Franz Nikolaus Finck

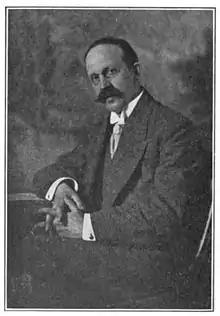
Franz Nikolaus Finck

Franz Nikolaus Finck (26 June 1867 – 4 May 1910) was a German philologist, born in Krefeld. He was a professor of General Linguistics at the University of Berlin.